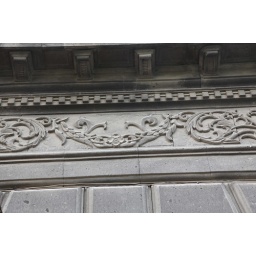
Old building in Teryan street